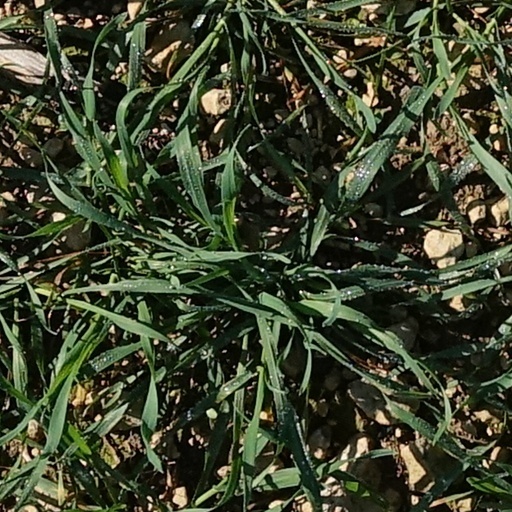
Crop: wheat